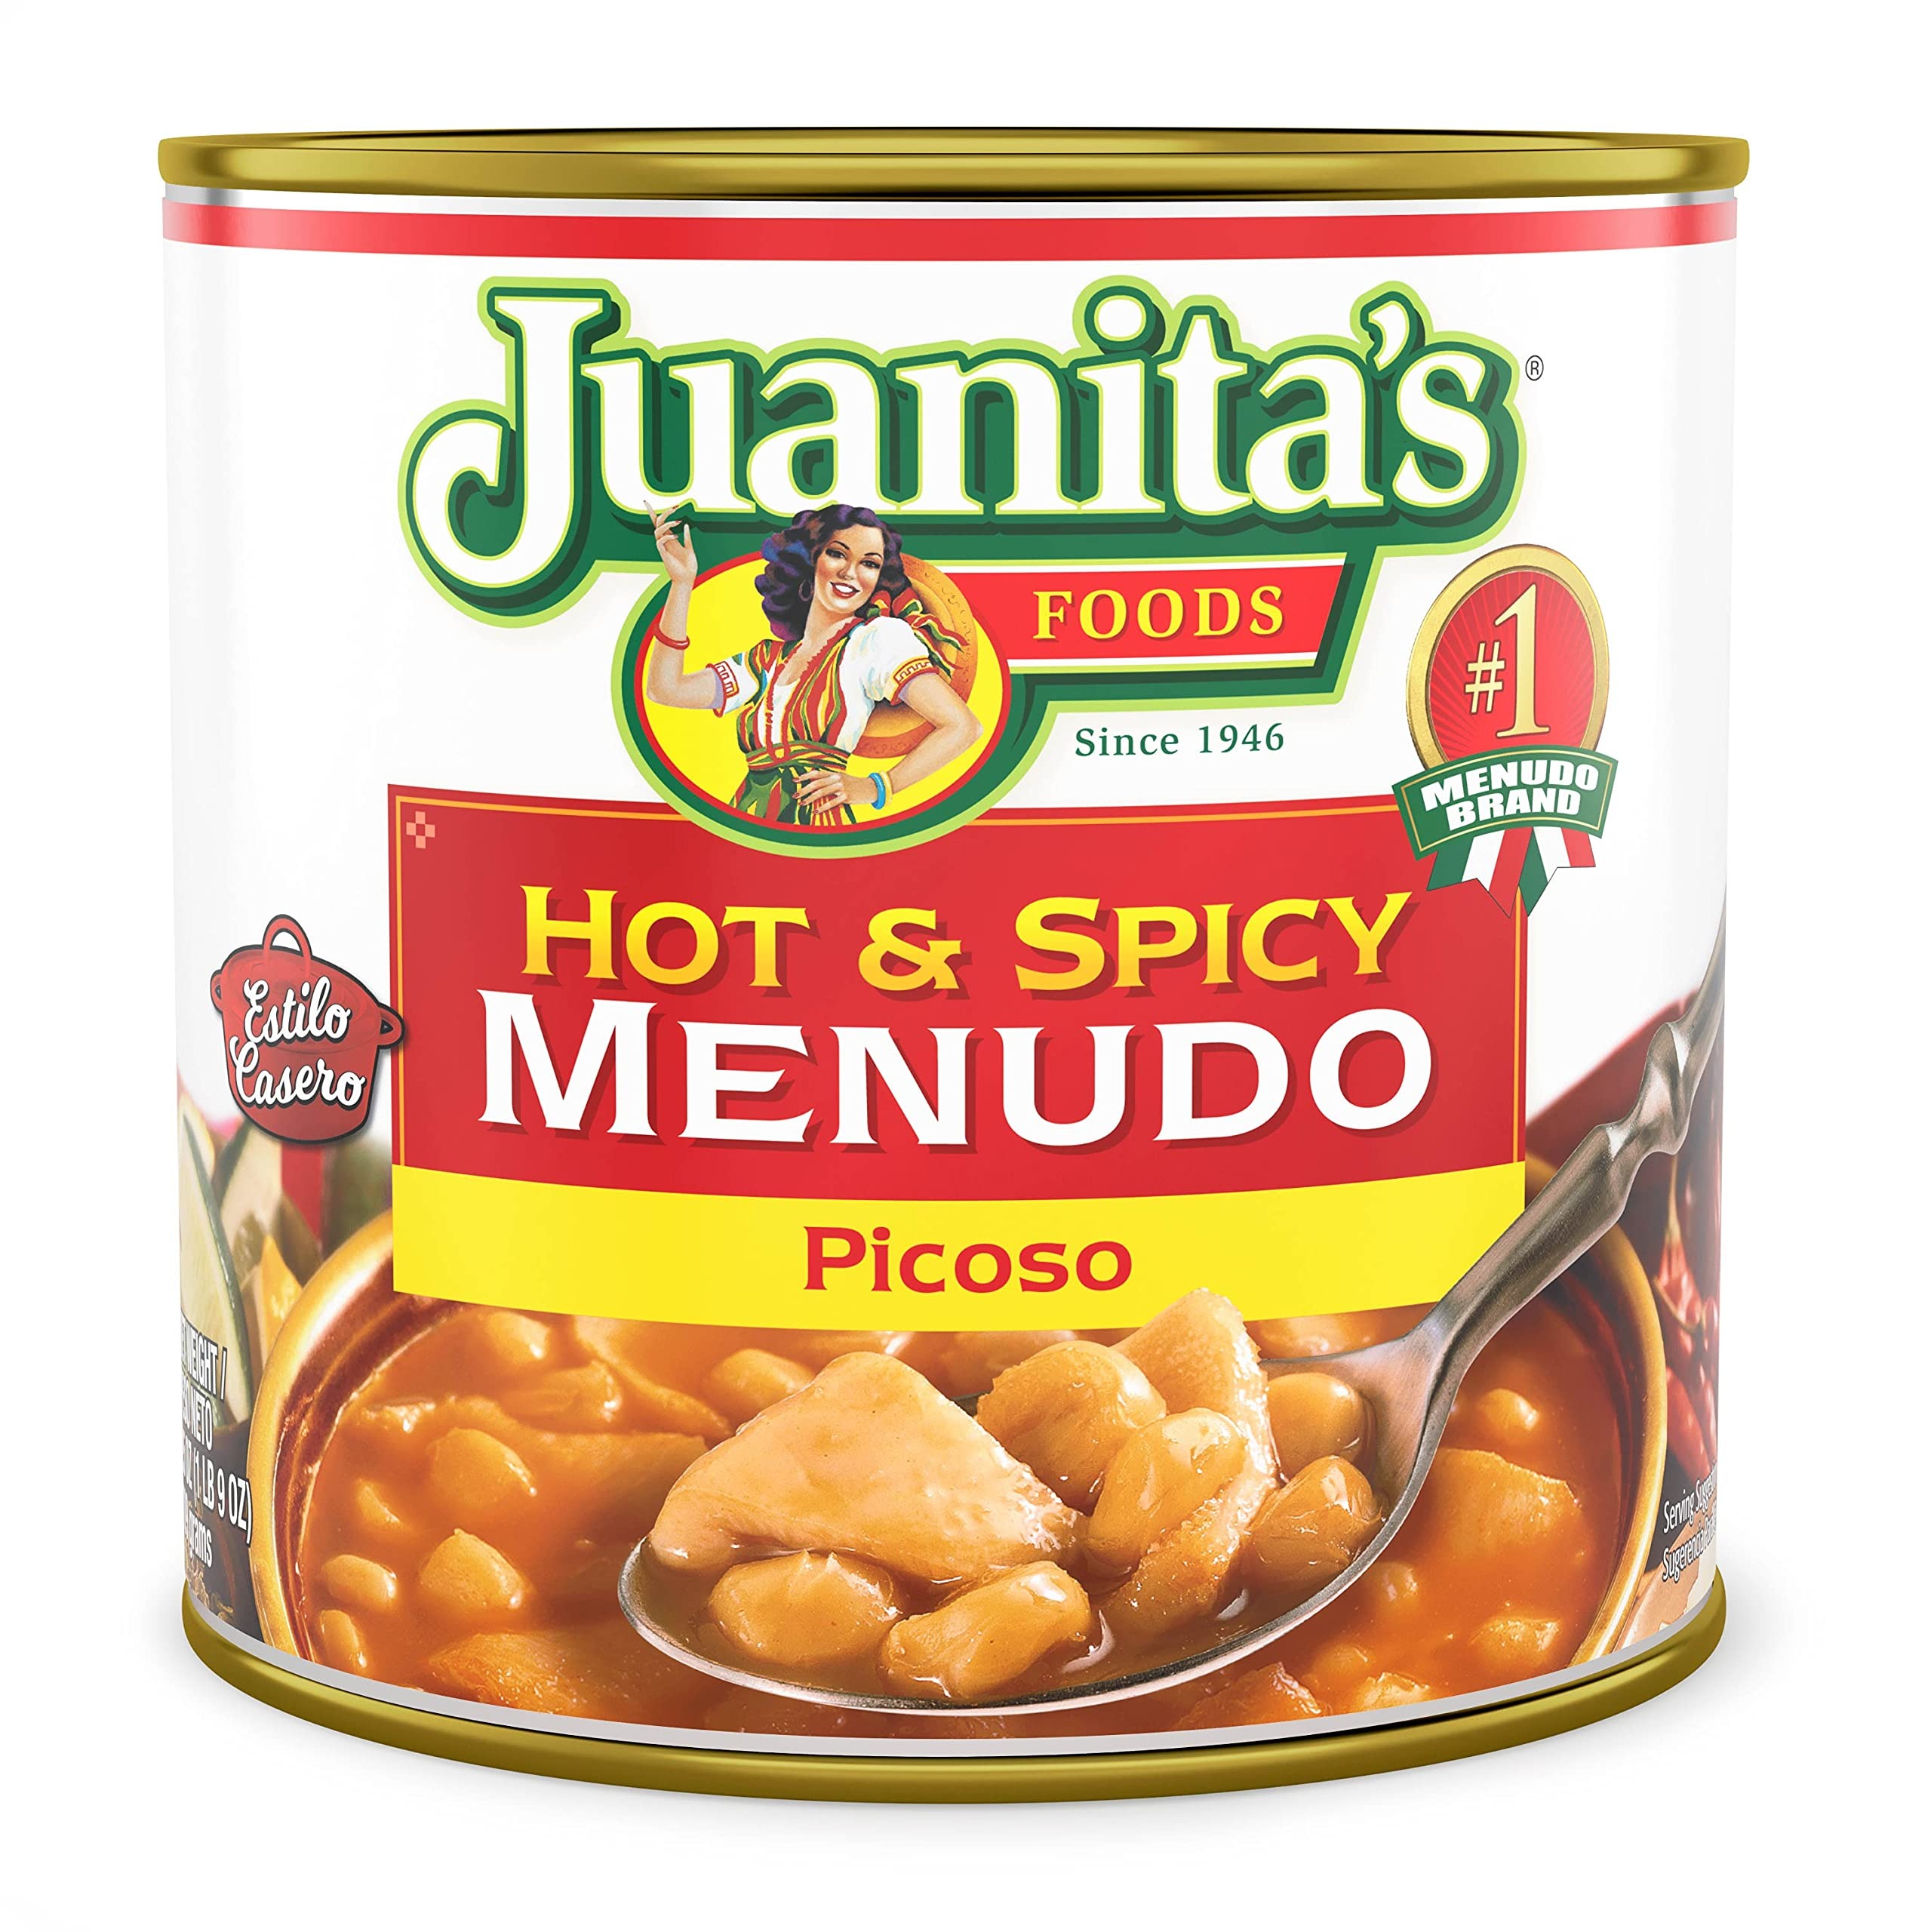
Item Name: Juanita's Hot & Spicy Menudo, 25 oz
Bullet Point 1: Homemade taste with a spicy flavor
Bullet Point 2: Heat and serve for a quick and easy authentic Menudo soup
Bullet Point 3: Made without preservatives
Bullet Point 4: Top with oregano, onion, and lime
Value: 1.0
Unit: Count

Price: 5.23